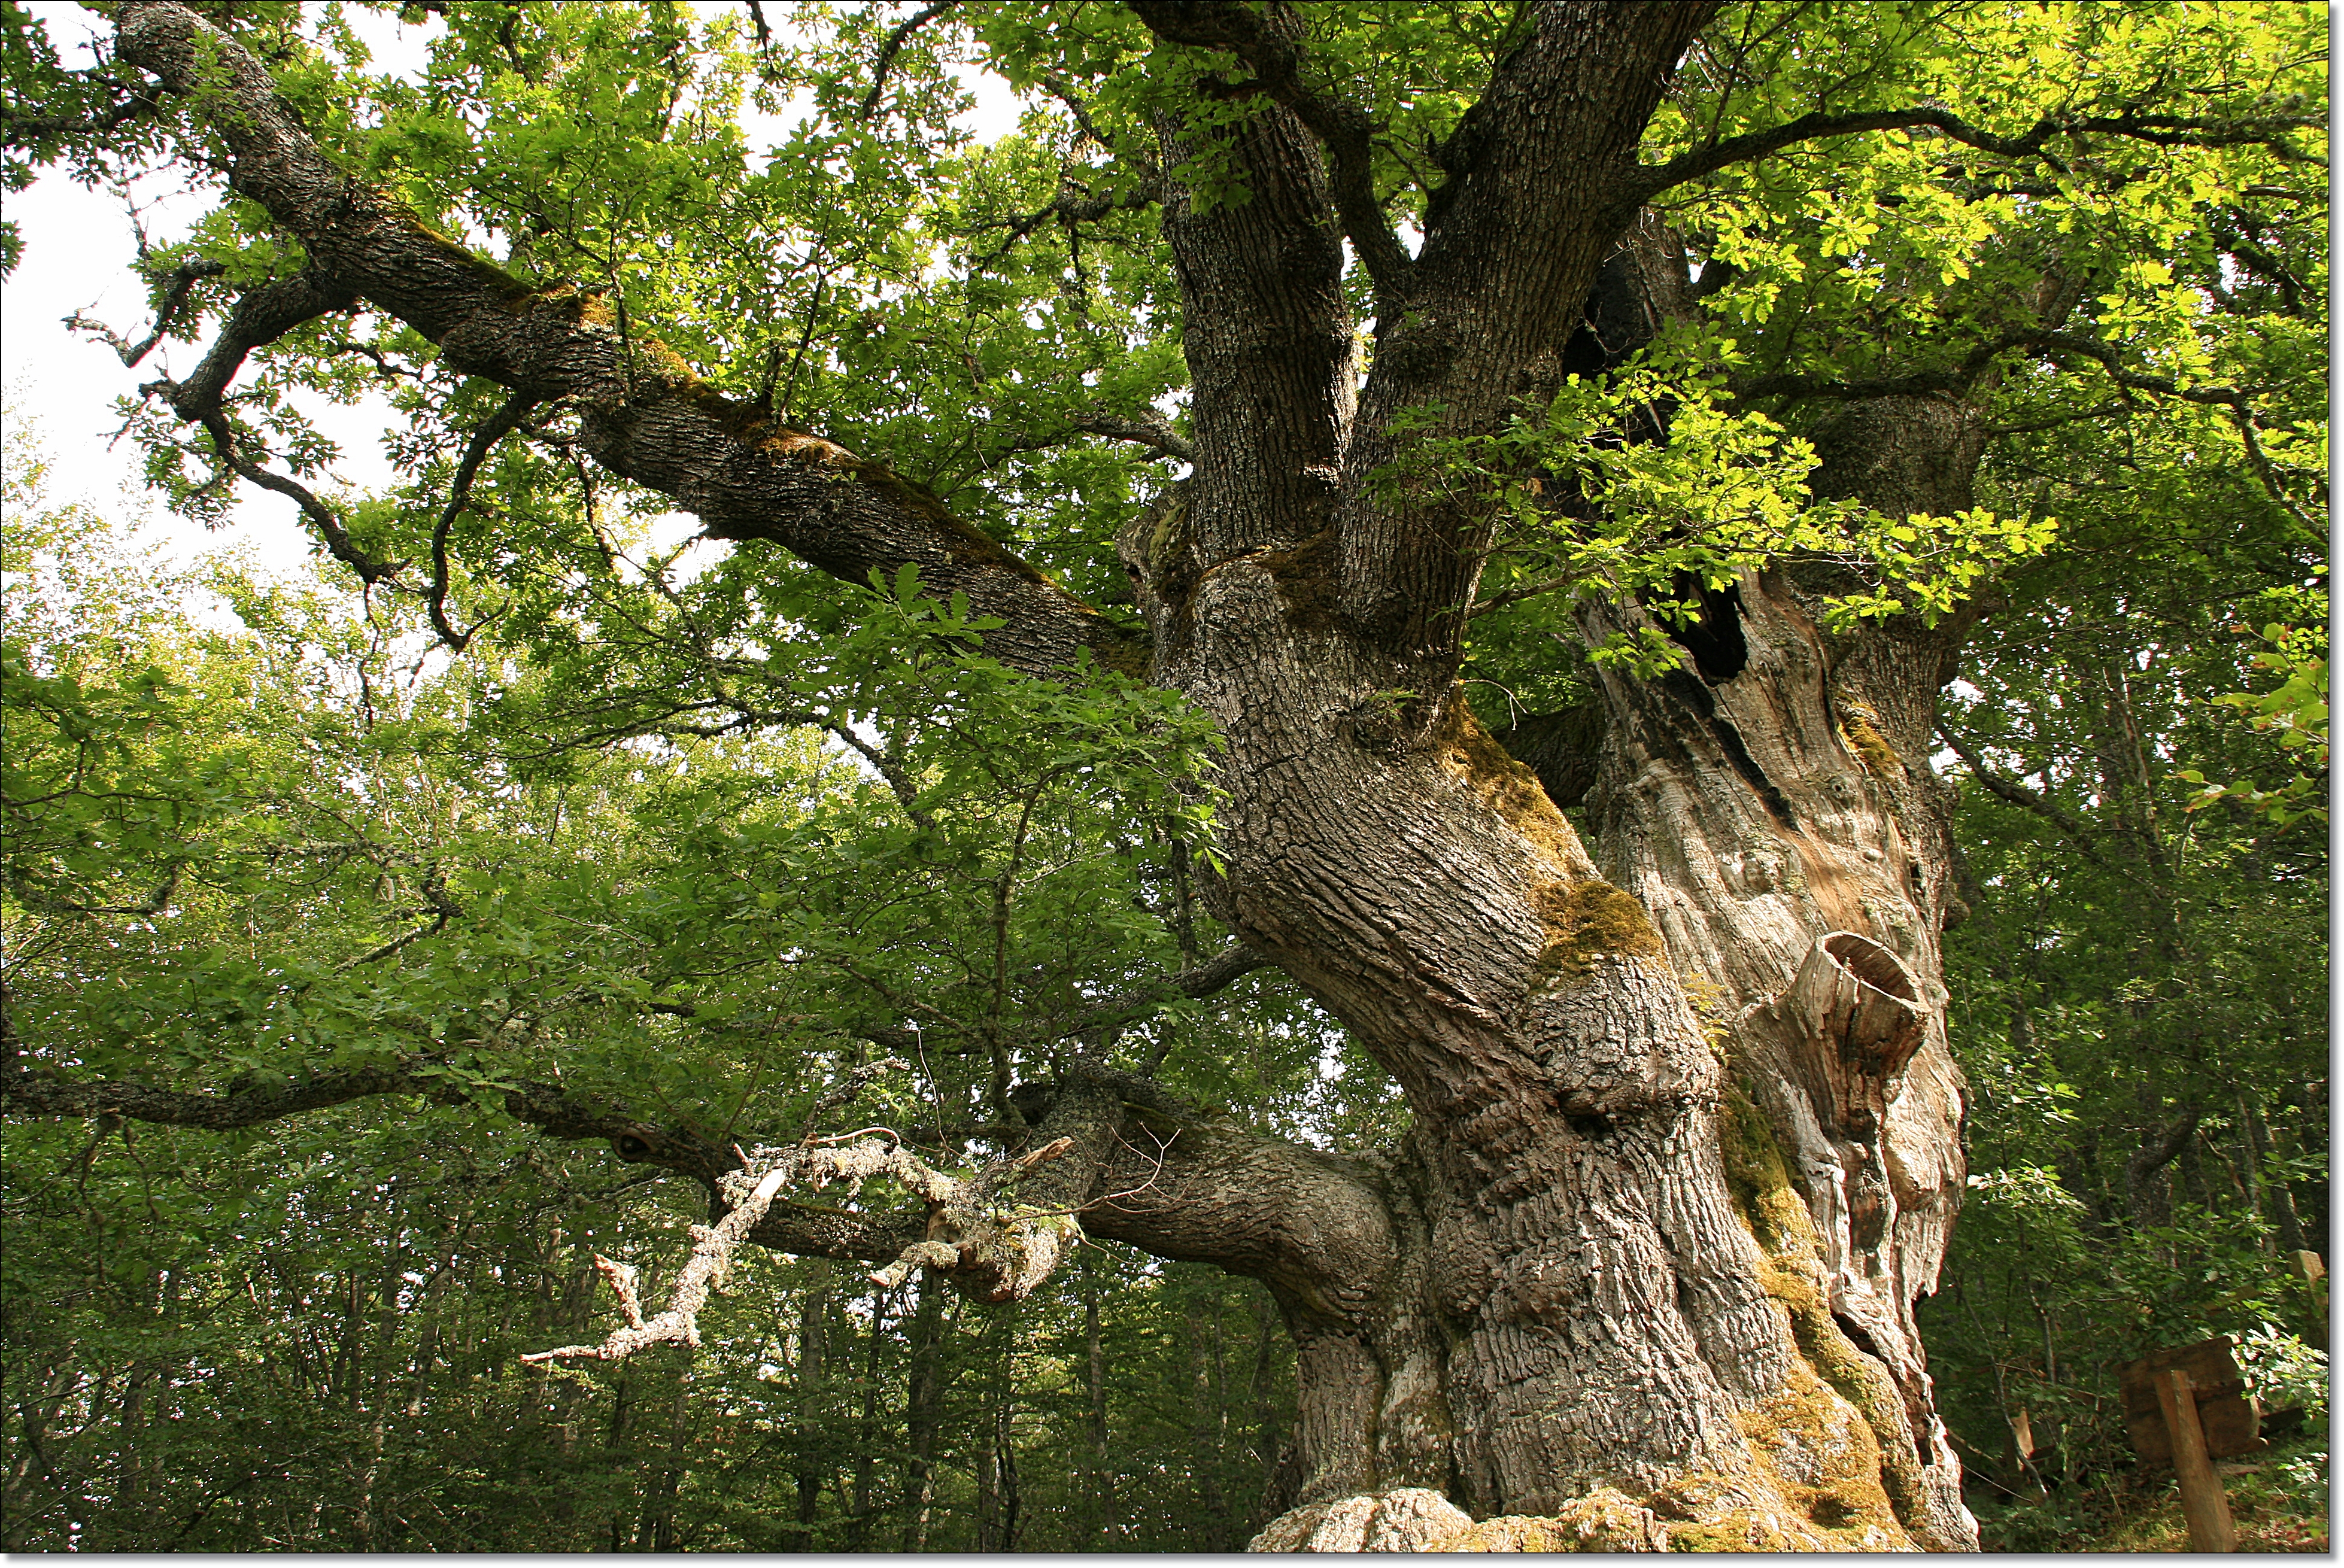
tree, forest, branch, plant, flower, trunk, botany, spain, deciduous, oak, paisaje, castilla, palencia, cerveradepisuerga, miguel, magarcia, verano2012, estalaya, castillayleon, woodland, ecosystem, espana, quercus, bellota, monta apalentina, va es, roblealbar, elrobl ndeestalaya, kerkaleos, quercuspetraealiebl, quercuez, flowering plant, old growth forest, woody plant, land plant